Canadair CF-104 Starfighter

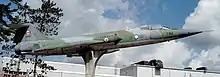
CF-104 displayed at CFB Borden

The CF-104 was nicknamed the "Widowmaker" by the press, but not by the pilots and crews of the aircraft. David Bashow states on page 92 of his book, "I never heard a pilot call it the Widowmaker". Sam Firth is quoted on page 93 in Bashow's book, "I have never heard a single person who flew, maintained, controlled, or guarded that aircraft of any force (and that includes the Luftwaffe) call it the Widowmaker". The pilots did refer to it, in jest, as the "Aluminium Death Tube", "The Lawn Dart" and "The Flying Phallus" but generally called it the 104 (one oh four) or the Starfighter.